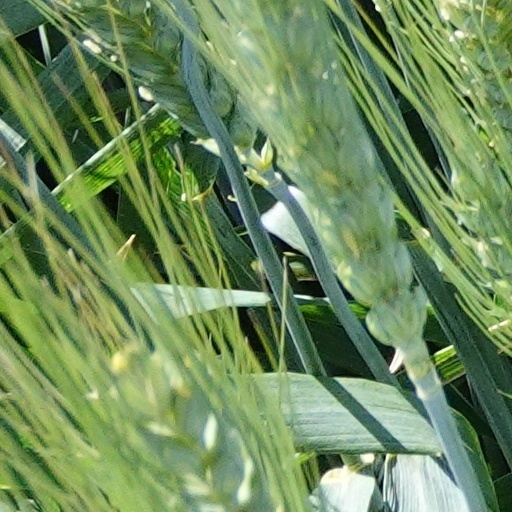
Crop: wheat